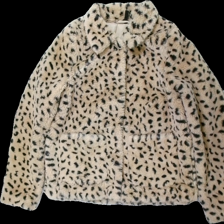
View: front
Type: Jacket
Category: Ladies
Brand: H&M
Brand text on label: divided
Colors: Brown, Black
Material: 100% polyester
Pattern: Animal print
Cut: Regular
Size: M
Season: All
Damage location: bottom left
Damage 2 location: bottom right
Damage 3 location: bottom center
Price range: <50
Recommended usage: Export
Description: leopardmönstrad fluffig jacka, sliten vid fickor och vid händerna